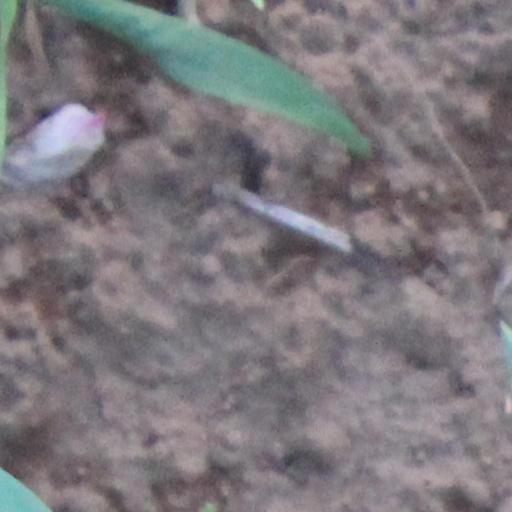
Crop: wheat